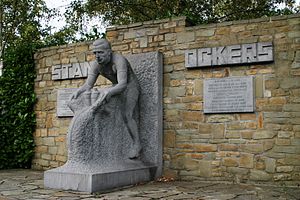
Stan Ockers
Constant Ockers var en belgisk professionel cykelrytter.